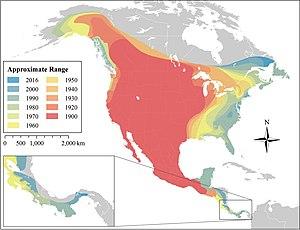
Cette liste des mammifères au Québec est basée sur la « Liste de la faune vertébrée du Québec ». Elle comprend les espèces disparues dans l'histoire récente et les espèces introduites. Elle compte 97 espèces en neuf ordres : une espèce de didelphimorphes, dix espèces d'insectivores, huit espèces de chiroptères, trois espèces de lagomorphes, 25 espèces de rongeurs, 21 espèces de fissipèdes, cinq espèces d'artiodactyles, sept espèces de pinnipèdes et 17 espèces de cétacés.